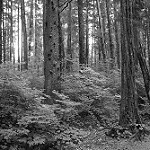
Label: B & W